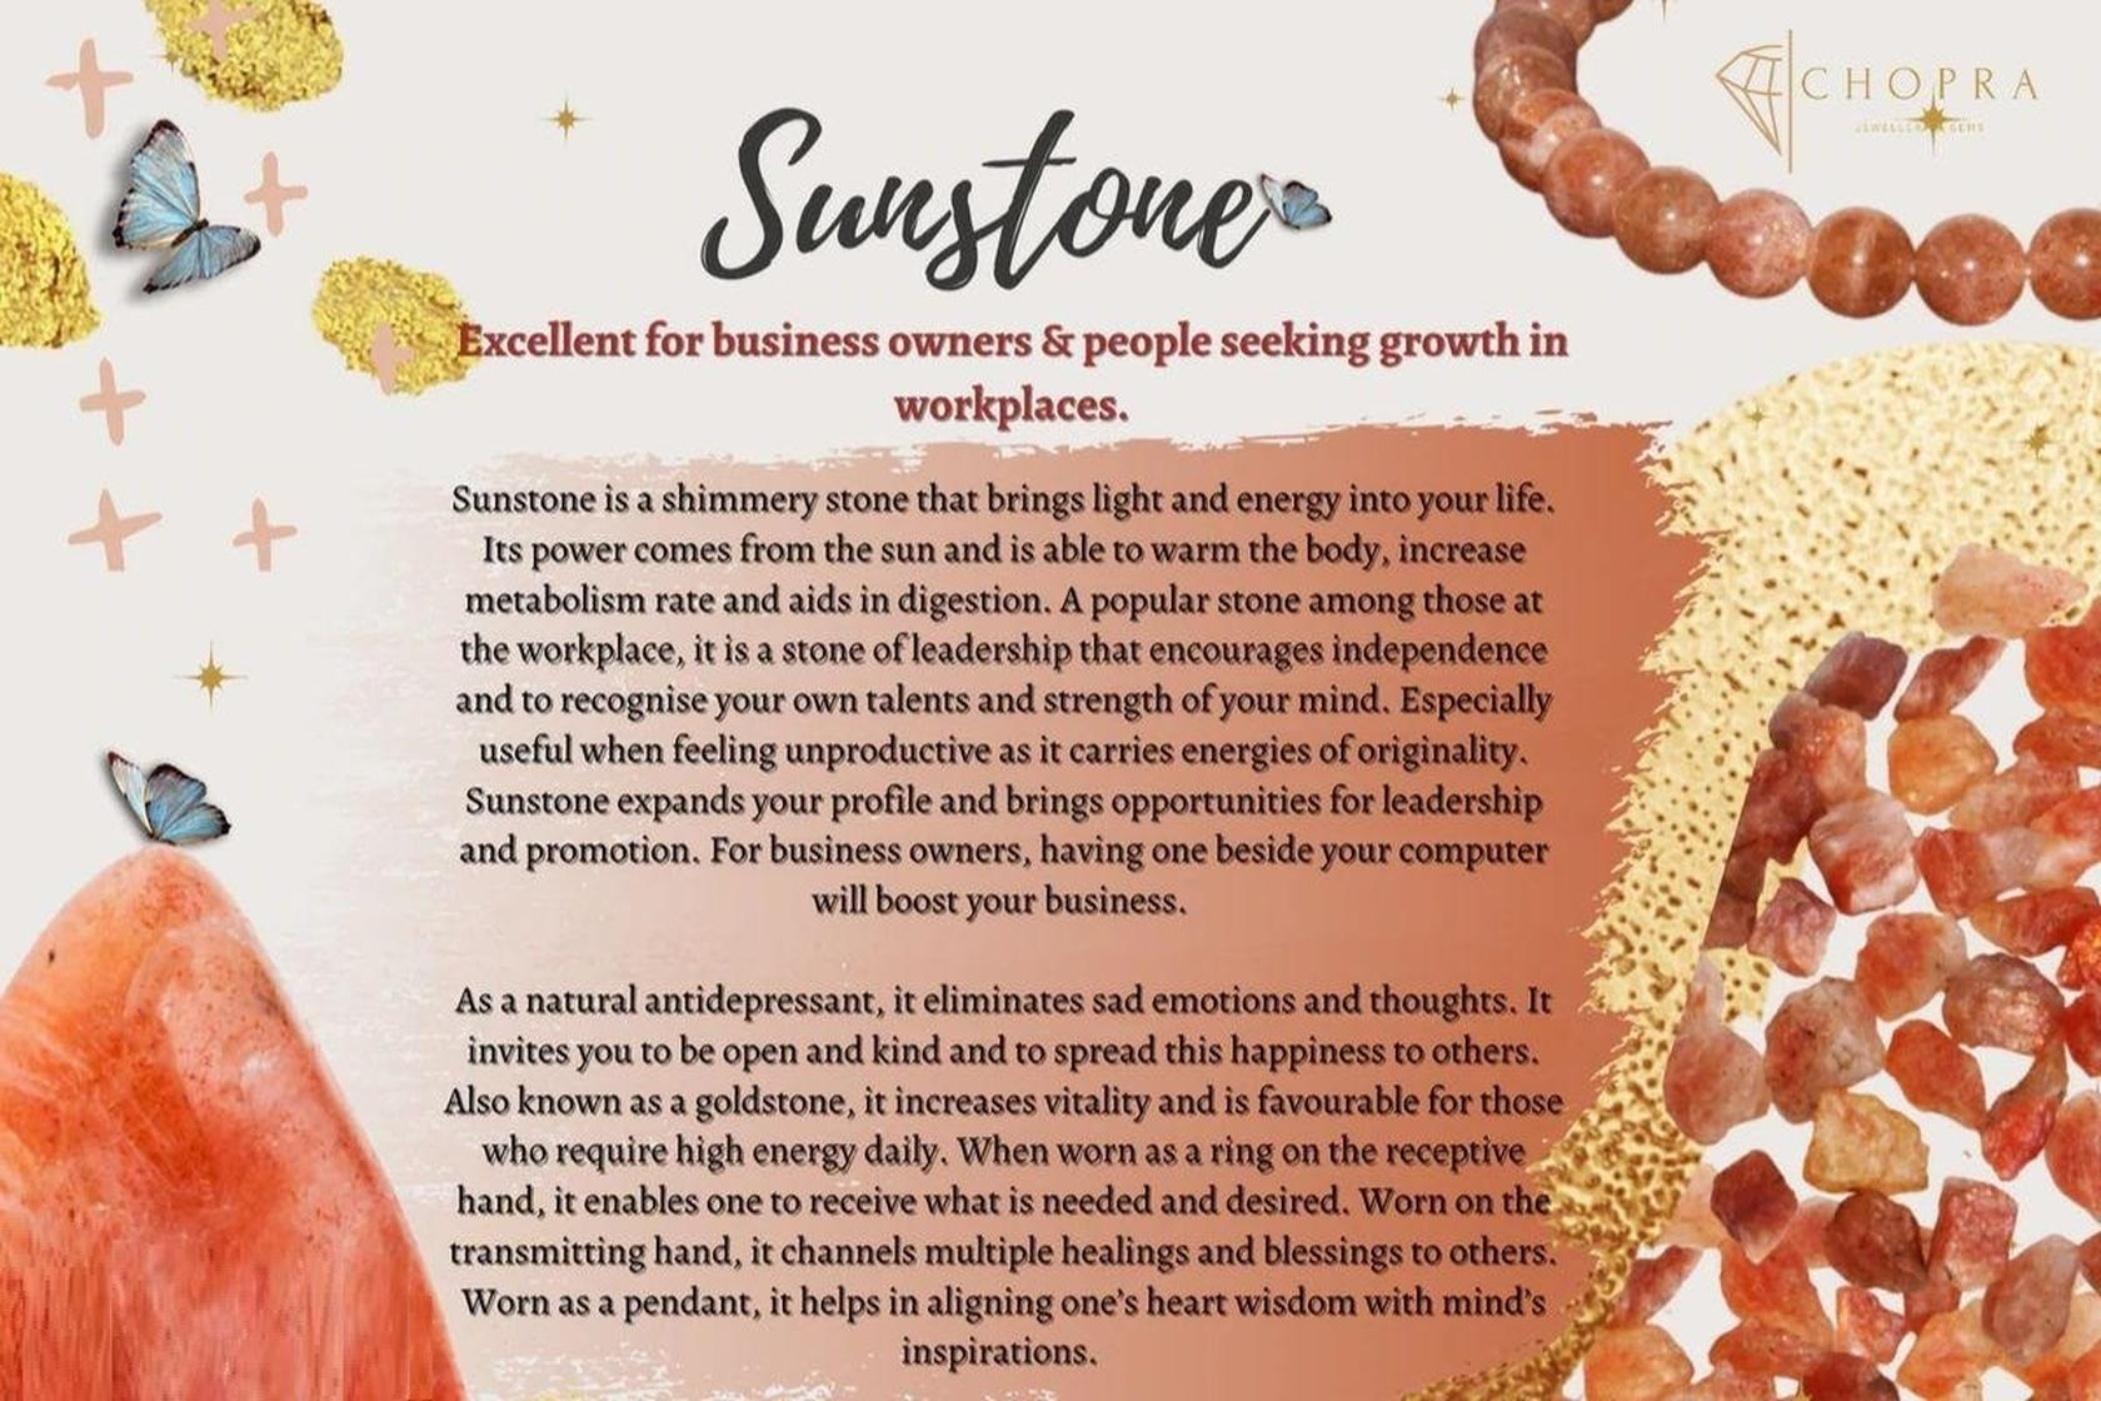
Chopra Gems Brass Sunstone Gemstone Brown (Men and Women)
Type: Necklaces & Pendants
Brand: Chopra Gems & Jewellery
Price: Rs. 499
Chopra Gems
Features: Sunstone gemstone,Collection contemporary,Occasion everyday, workwear
Included: 1 Sunstone Gemstone